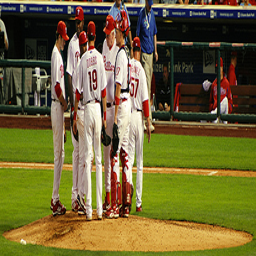
a group of baseball players standing at the pictures mound.
Several baseball players from the same team stand around the pitchers mound.
Baseball team huddling on the mound talking together
A baseball team stands on the pitchers mound.
 A baseball team meets at the pitcher's mound to talk.